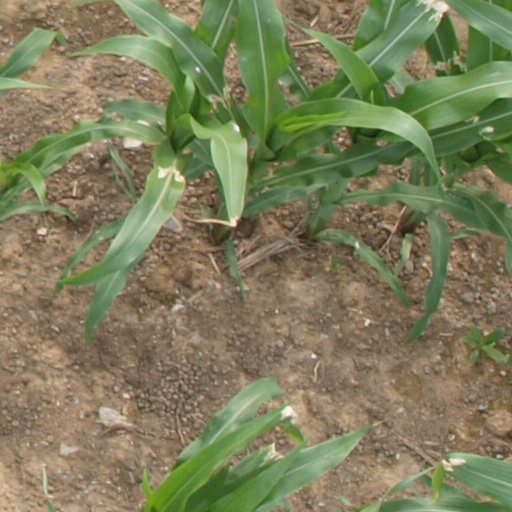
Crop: maize; corn